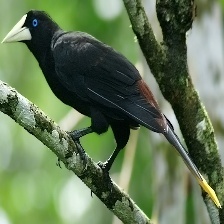
Species: CRESTED OROPENDOLA
Scientific name: PSAROCOLIUS DECUMANUS